Rysen John

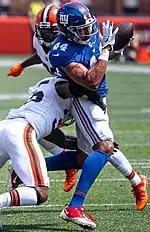

John was selected in the third round, 21st overall, by the Calgary Stampeders in the 2020 CFL Draft and was not drafted in the 2020 NFL draft.